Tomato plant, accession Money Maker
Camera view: vertical (180 deg); turntable rotation: 240 degrees
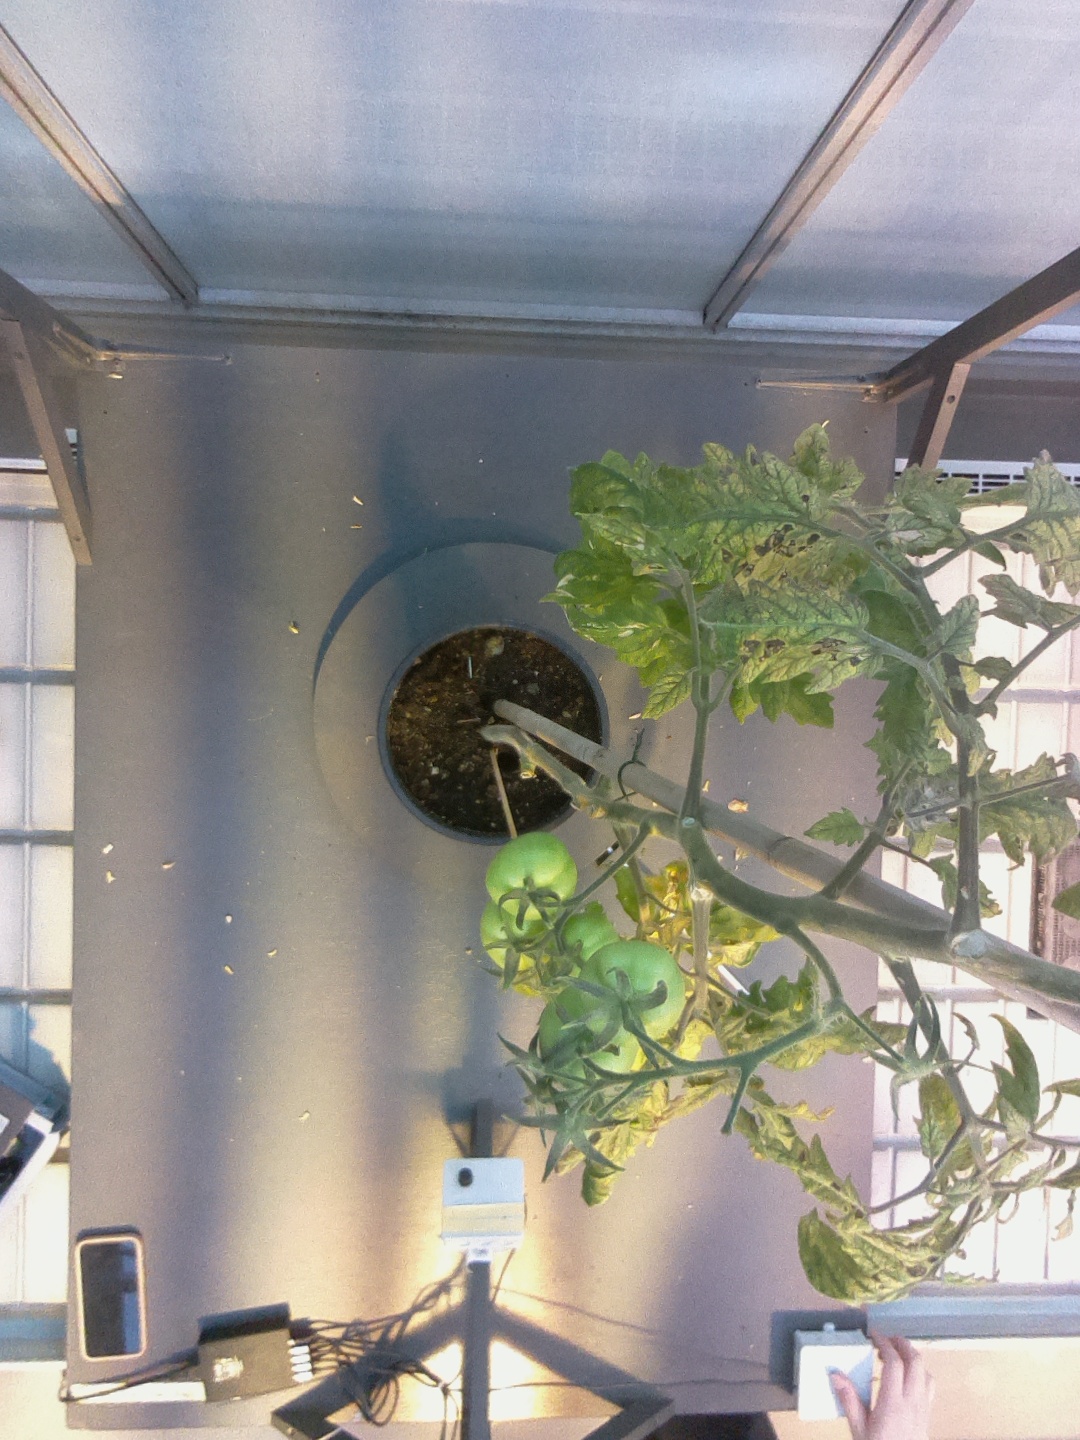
BBCH growth stage 79: 90% -100% of final fruit size